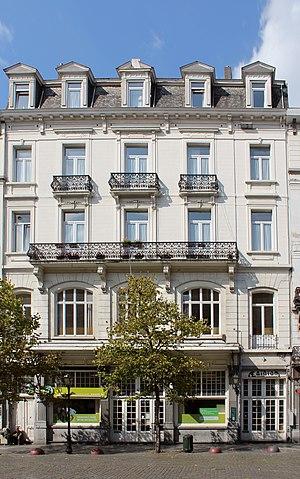
Façade de l'ancien cinéma Aegidium contruit en 1905 par Guillaume Segers et situé parvis de Saint-Gilles 18, à 1060 Bruxelles, en Belgique This is a photo of a monument in Brussels, number: 2271-0024/0
L’Aegidium est un ancien cinéma qui fut érigé en 1905 par l’architecte Guillaume Segers. Il se situe sur le Parvis de Saint-Gilles-lez-Bruxelles, au numéro 18.
Cet article recense le patrimoine immobilier protégé à Saint-Gilles. Le patrimoine immobilier protégé fait partie du patrimoine culturel en Belgique.